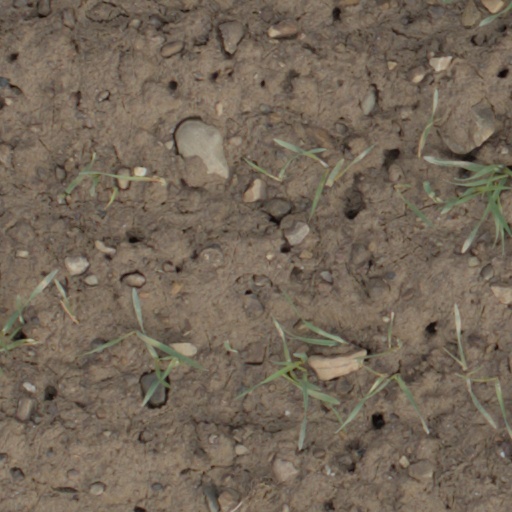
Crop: wheat